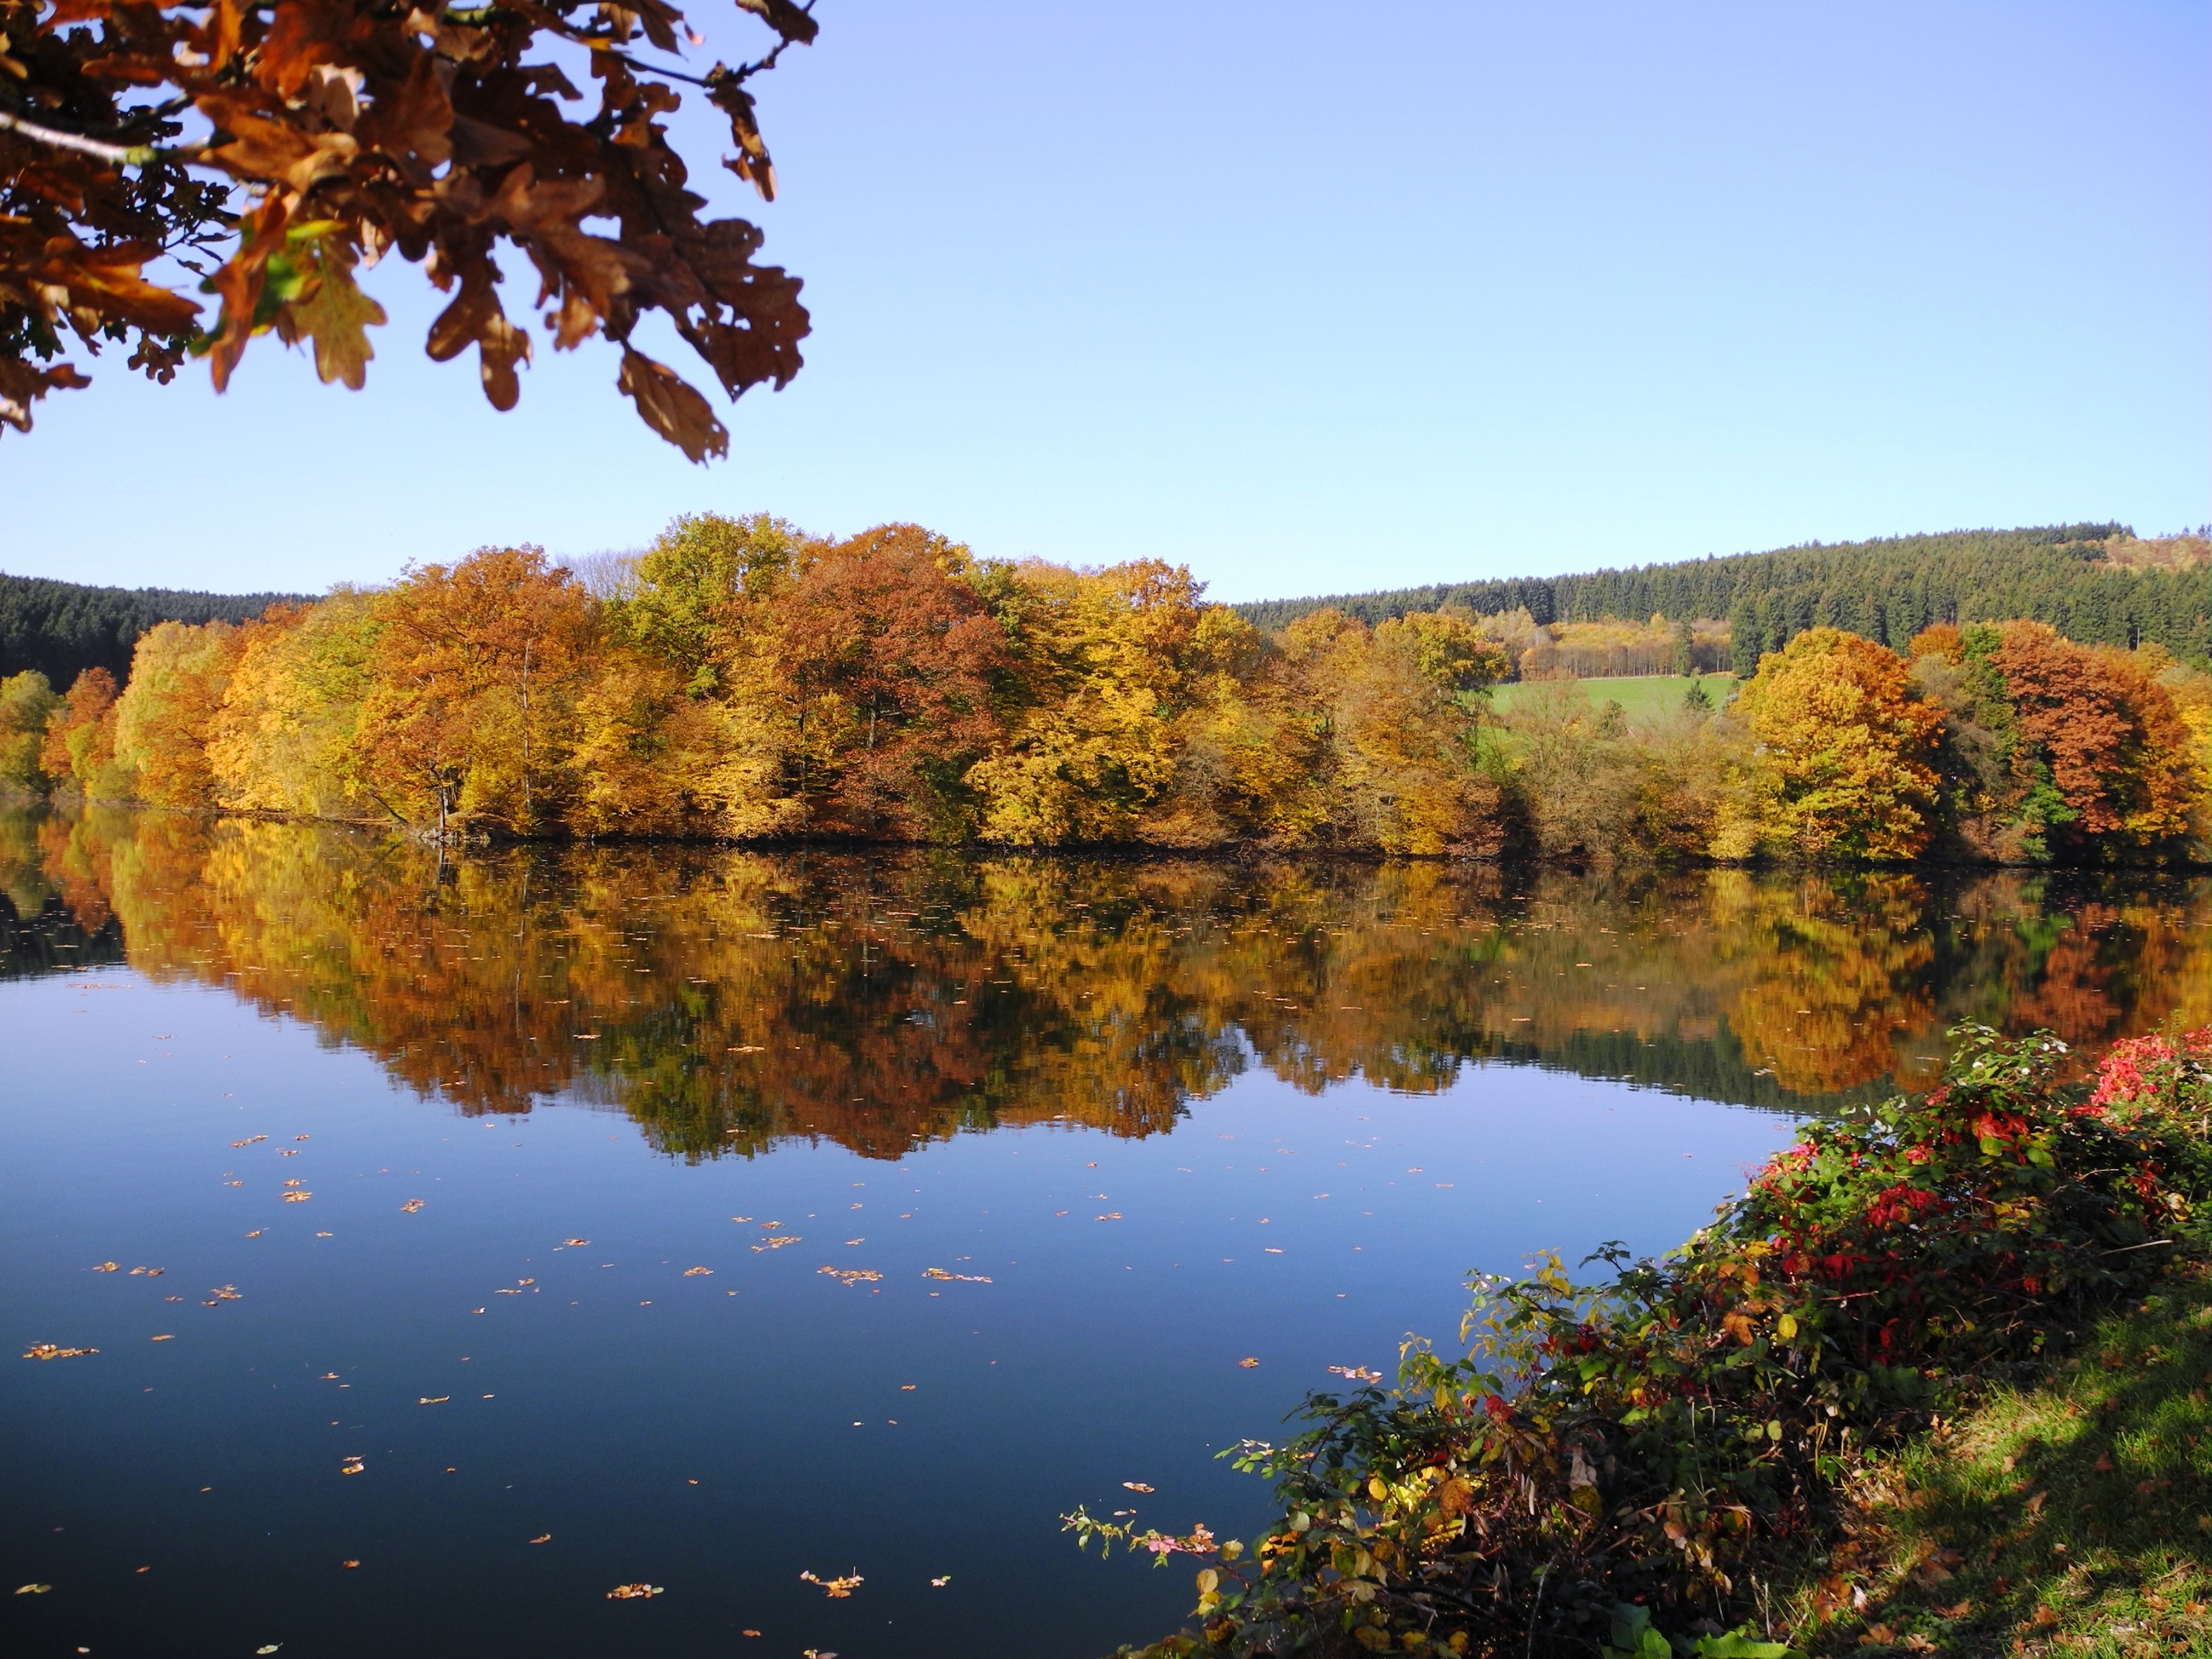
landscape, tree, water, nature, plant, morning, leaf, flower, lake, river, pond, reflection, autumn, colorful, season, body of water, leaves, mirror, fall foliage, woody plant